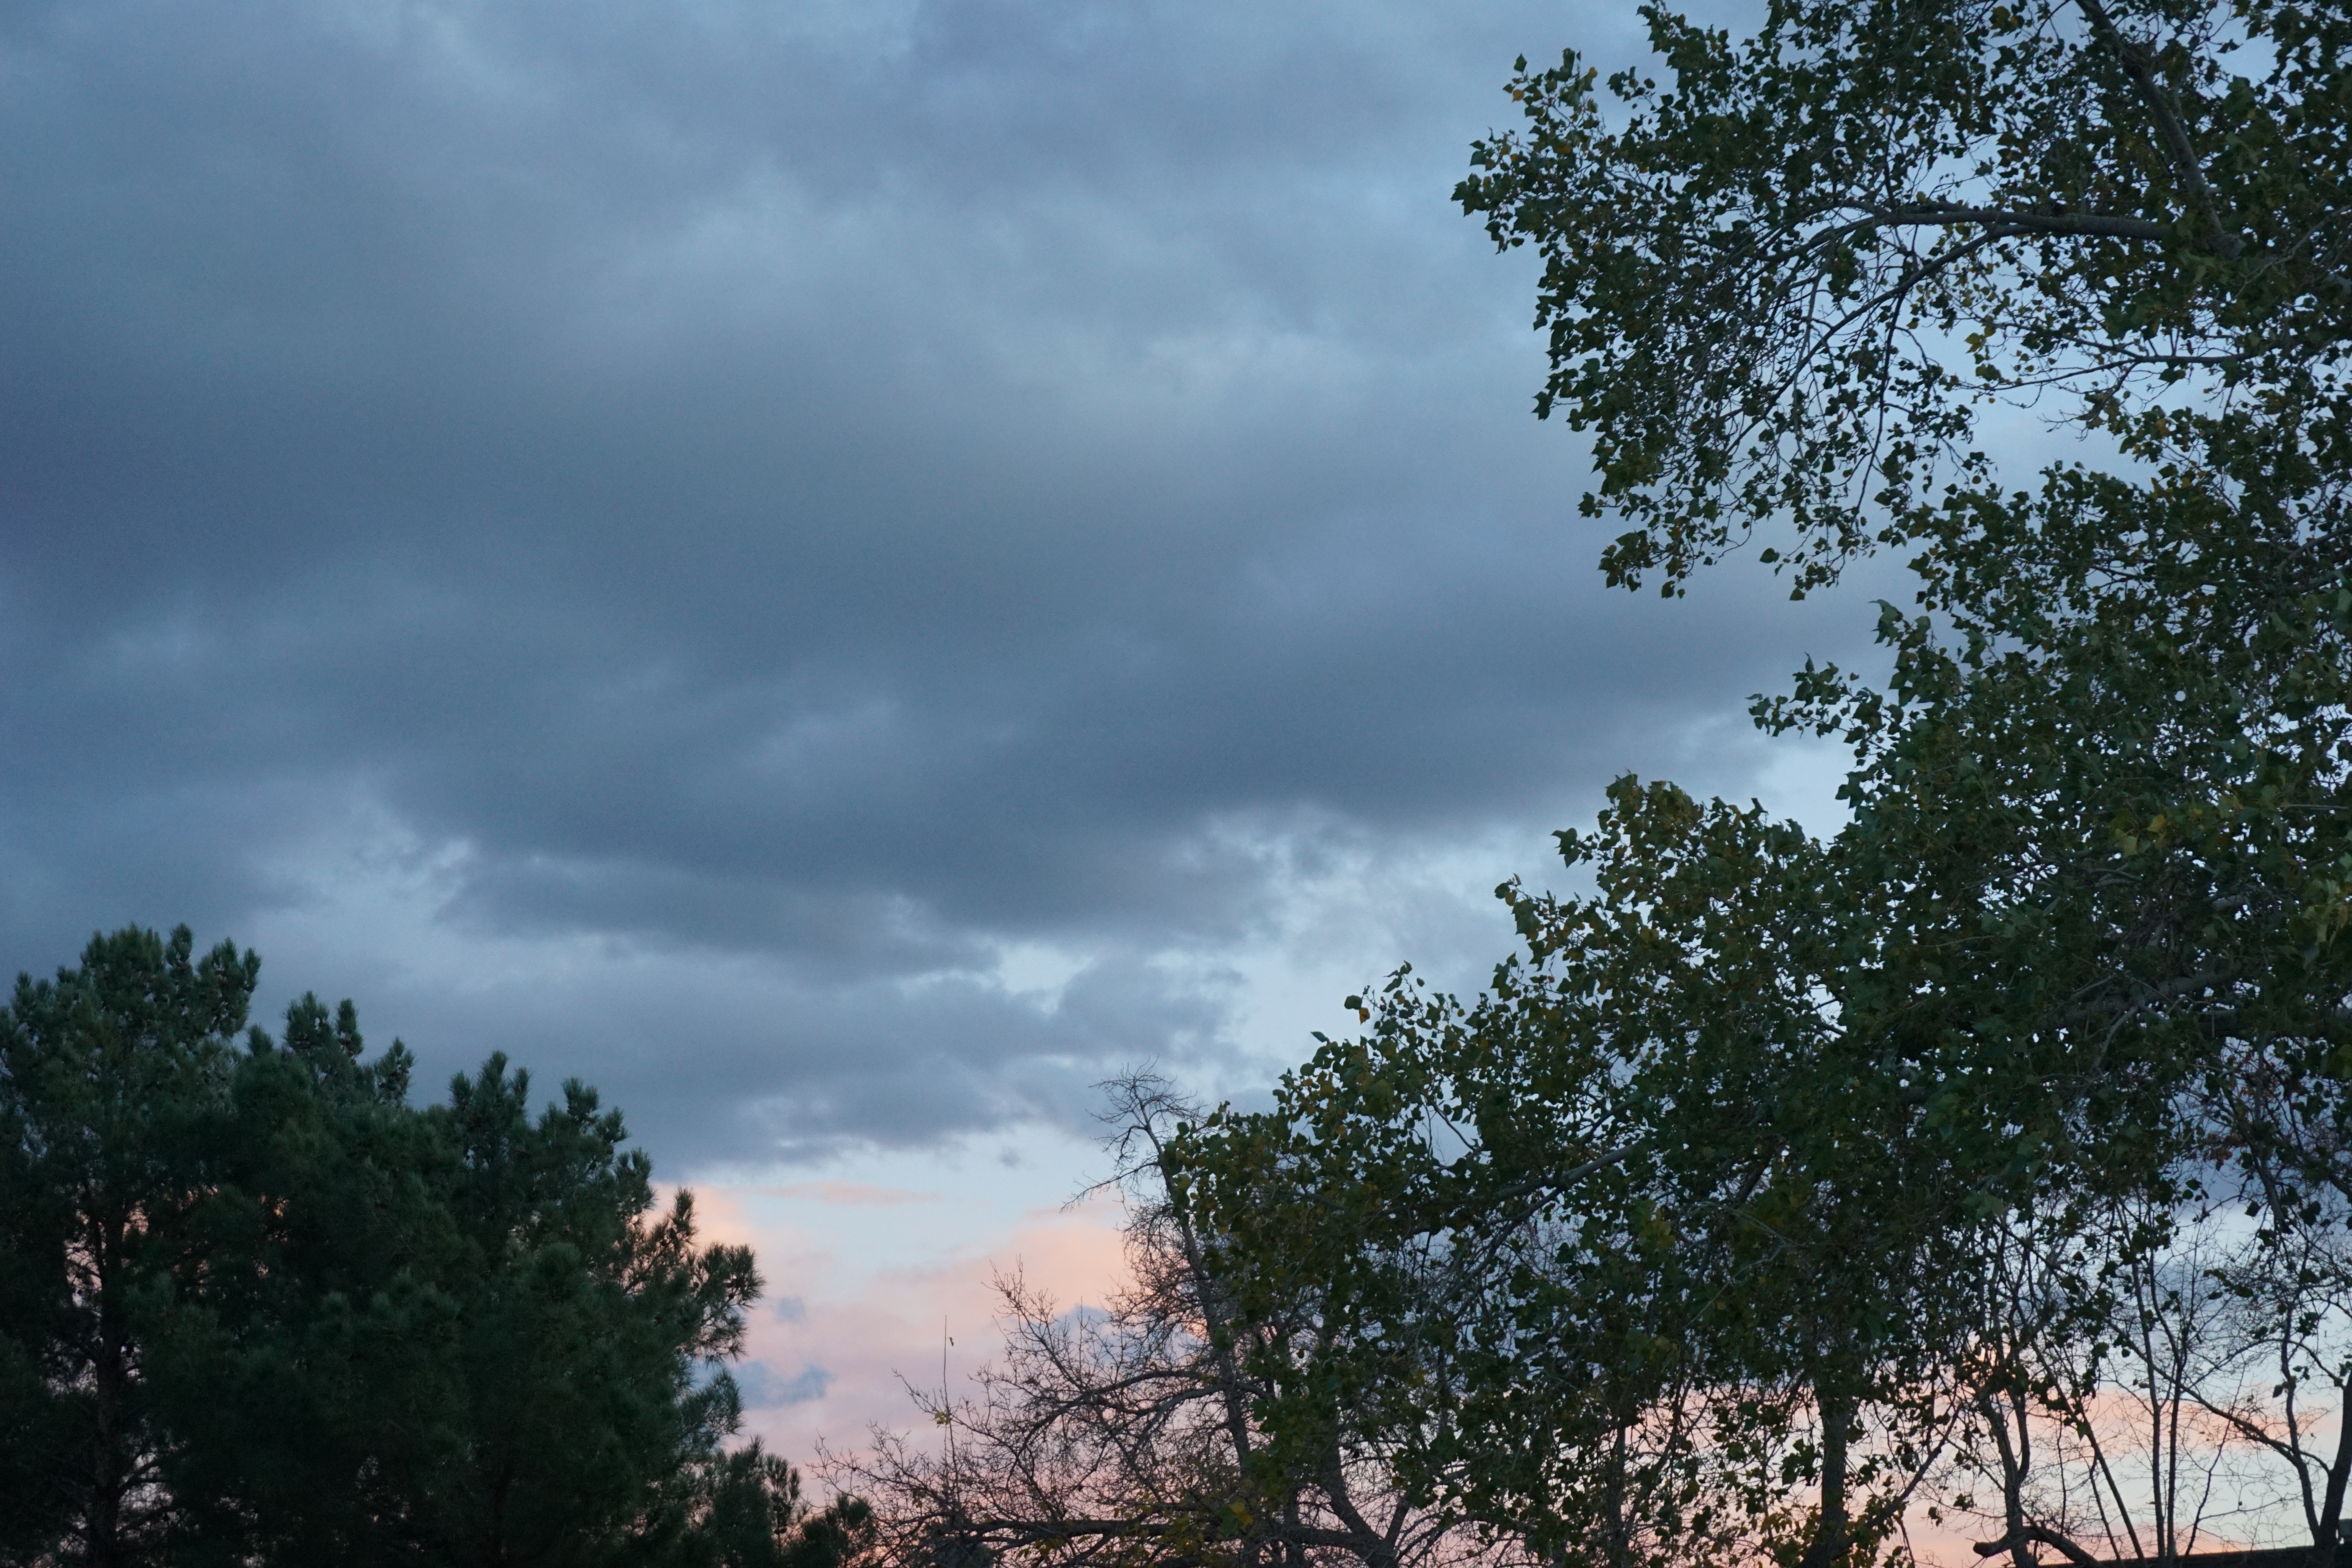
tree, nature, cloud, sky, sunlight, weather, woody plant